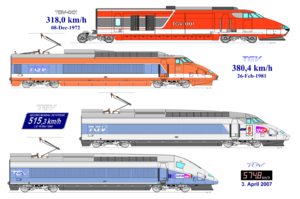
TGV / Verdensrekorder
TGV's hastighedsrekorder
TGV betegner en række franske højhastighedstog, der har været i drift siden 1981. Toget udvikledes og produceredes af firmaet Alstom i et samarbejde med SNCF, som også varetager driften. TGV og strækningerne LGV udgjorde i starten af 1980’erne det første egentlige net af højhastighedsjernbaner i Europa, og nettet udvides fortsat.